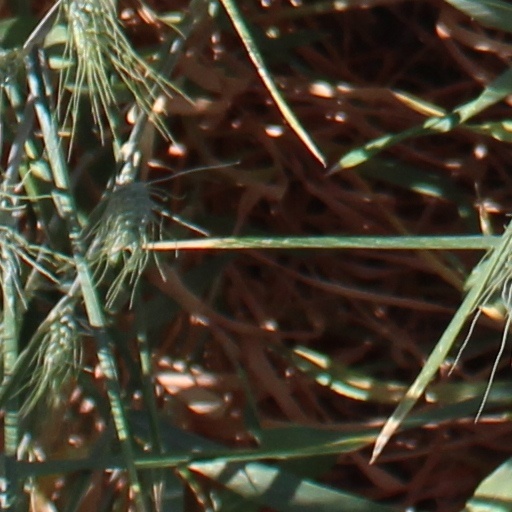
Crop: wheat